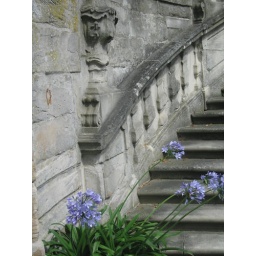
blue flower by steps 1